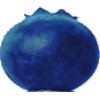
Label: Huckleberry 1